Bud Moore Engineering

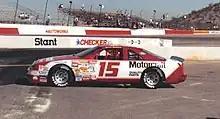
Bud Moore's car, as driven by Brett Bodine in 1989

In 1990, Moore chose Morgan Shepherd to be his new driver. Shepherd had a strong year, winning the Atlanta Journal 500 and finishing a career-best fifth in points. When Shepherd dropped seven points in the standings in 1991, he left for Wood Brothers Racing, and Moore selected Geoff Bodine, older brother of Moore's former driver Brett, to be his new pilot. Despite two wins and eleven top-ten finishes, Bodine finished just 16th in points. Bodine won Moore's last race in 1993 at Sears Point, which was one of Bodine's last races for the team as he purchased the late Alan Kulwicki's AK Racing team five days prior to this victory and was going to become an owner-driver, and took over that car at Dover in September of that year. Lake Speed, who had been announced as the new driver for 1994 on September 3, 1993, took over for Bodine at that Dover race, and his best finish was an 11th at the Mello Yello 500.